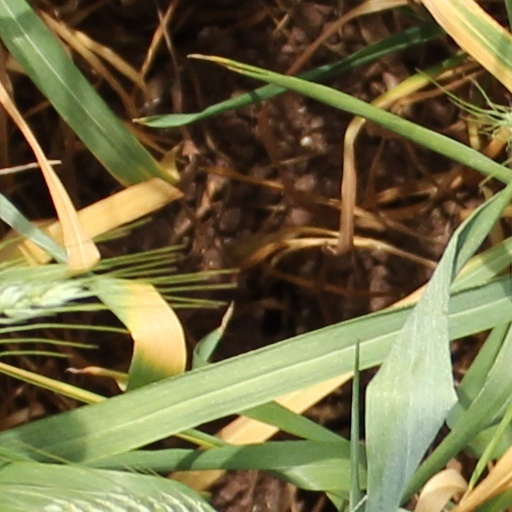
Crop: wheat